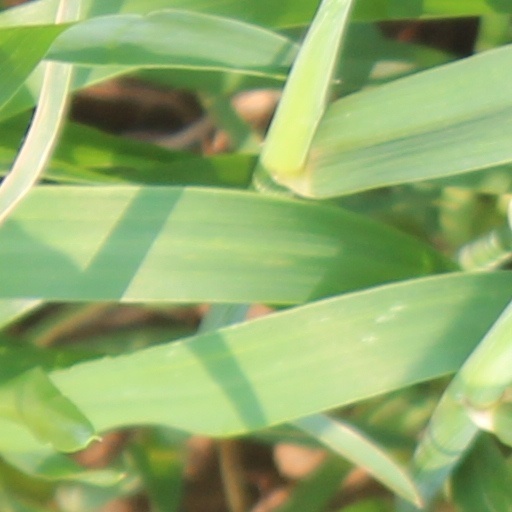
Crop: wheat